Landhaus (Dresden)

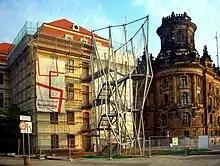
The controversial fire escape.

The building was constructed in the late 18th century at Pirna Gate, in the east of the historic inner city. The bombing of Dresden in World War II destroyed the building. Since the reshaping of the Dresdner streets, Wilsdruffer road was extended and broadened as a highway; part of the front garden was lost because of this. The eastern wing of the villa was eliminated in this context and the great gate of the front garden to the baroque garden was added.